Swab Summer

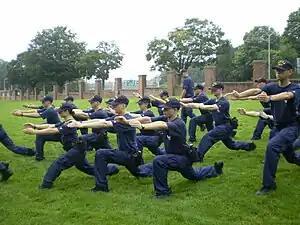
Swab Summer IT Intensive training

The United States Coast Guard Academy's Swab Summer is a seven-week initiation through which all cadets are required to pass. It is the academy's boot camp. Swab Summer is a unique nickname for the program at the Coast Guard comparable to Cadet Basic Training (Beast Barracks) at the United States Military Academy and Plebe Summer at the United States Naval Academy.